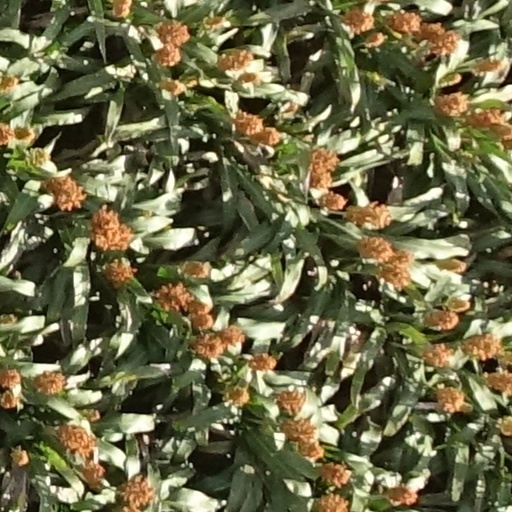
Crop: sorghum